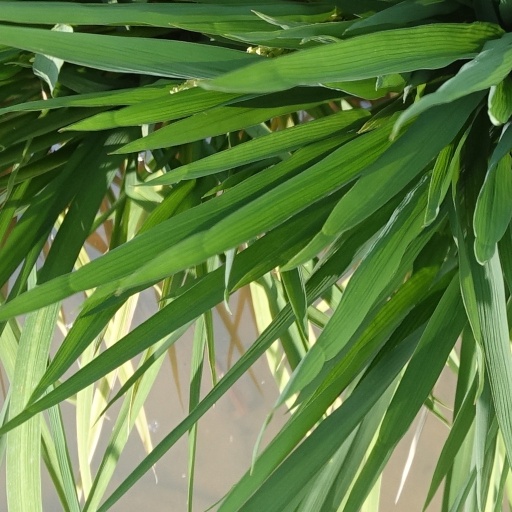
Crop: rice